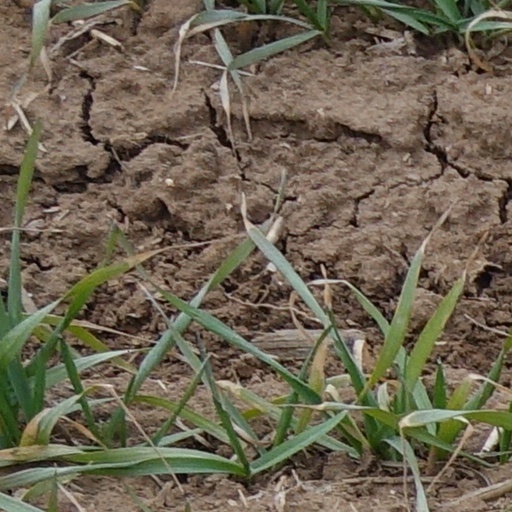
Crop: wheat